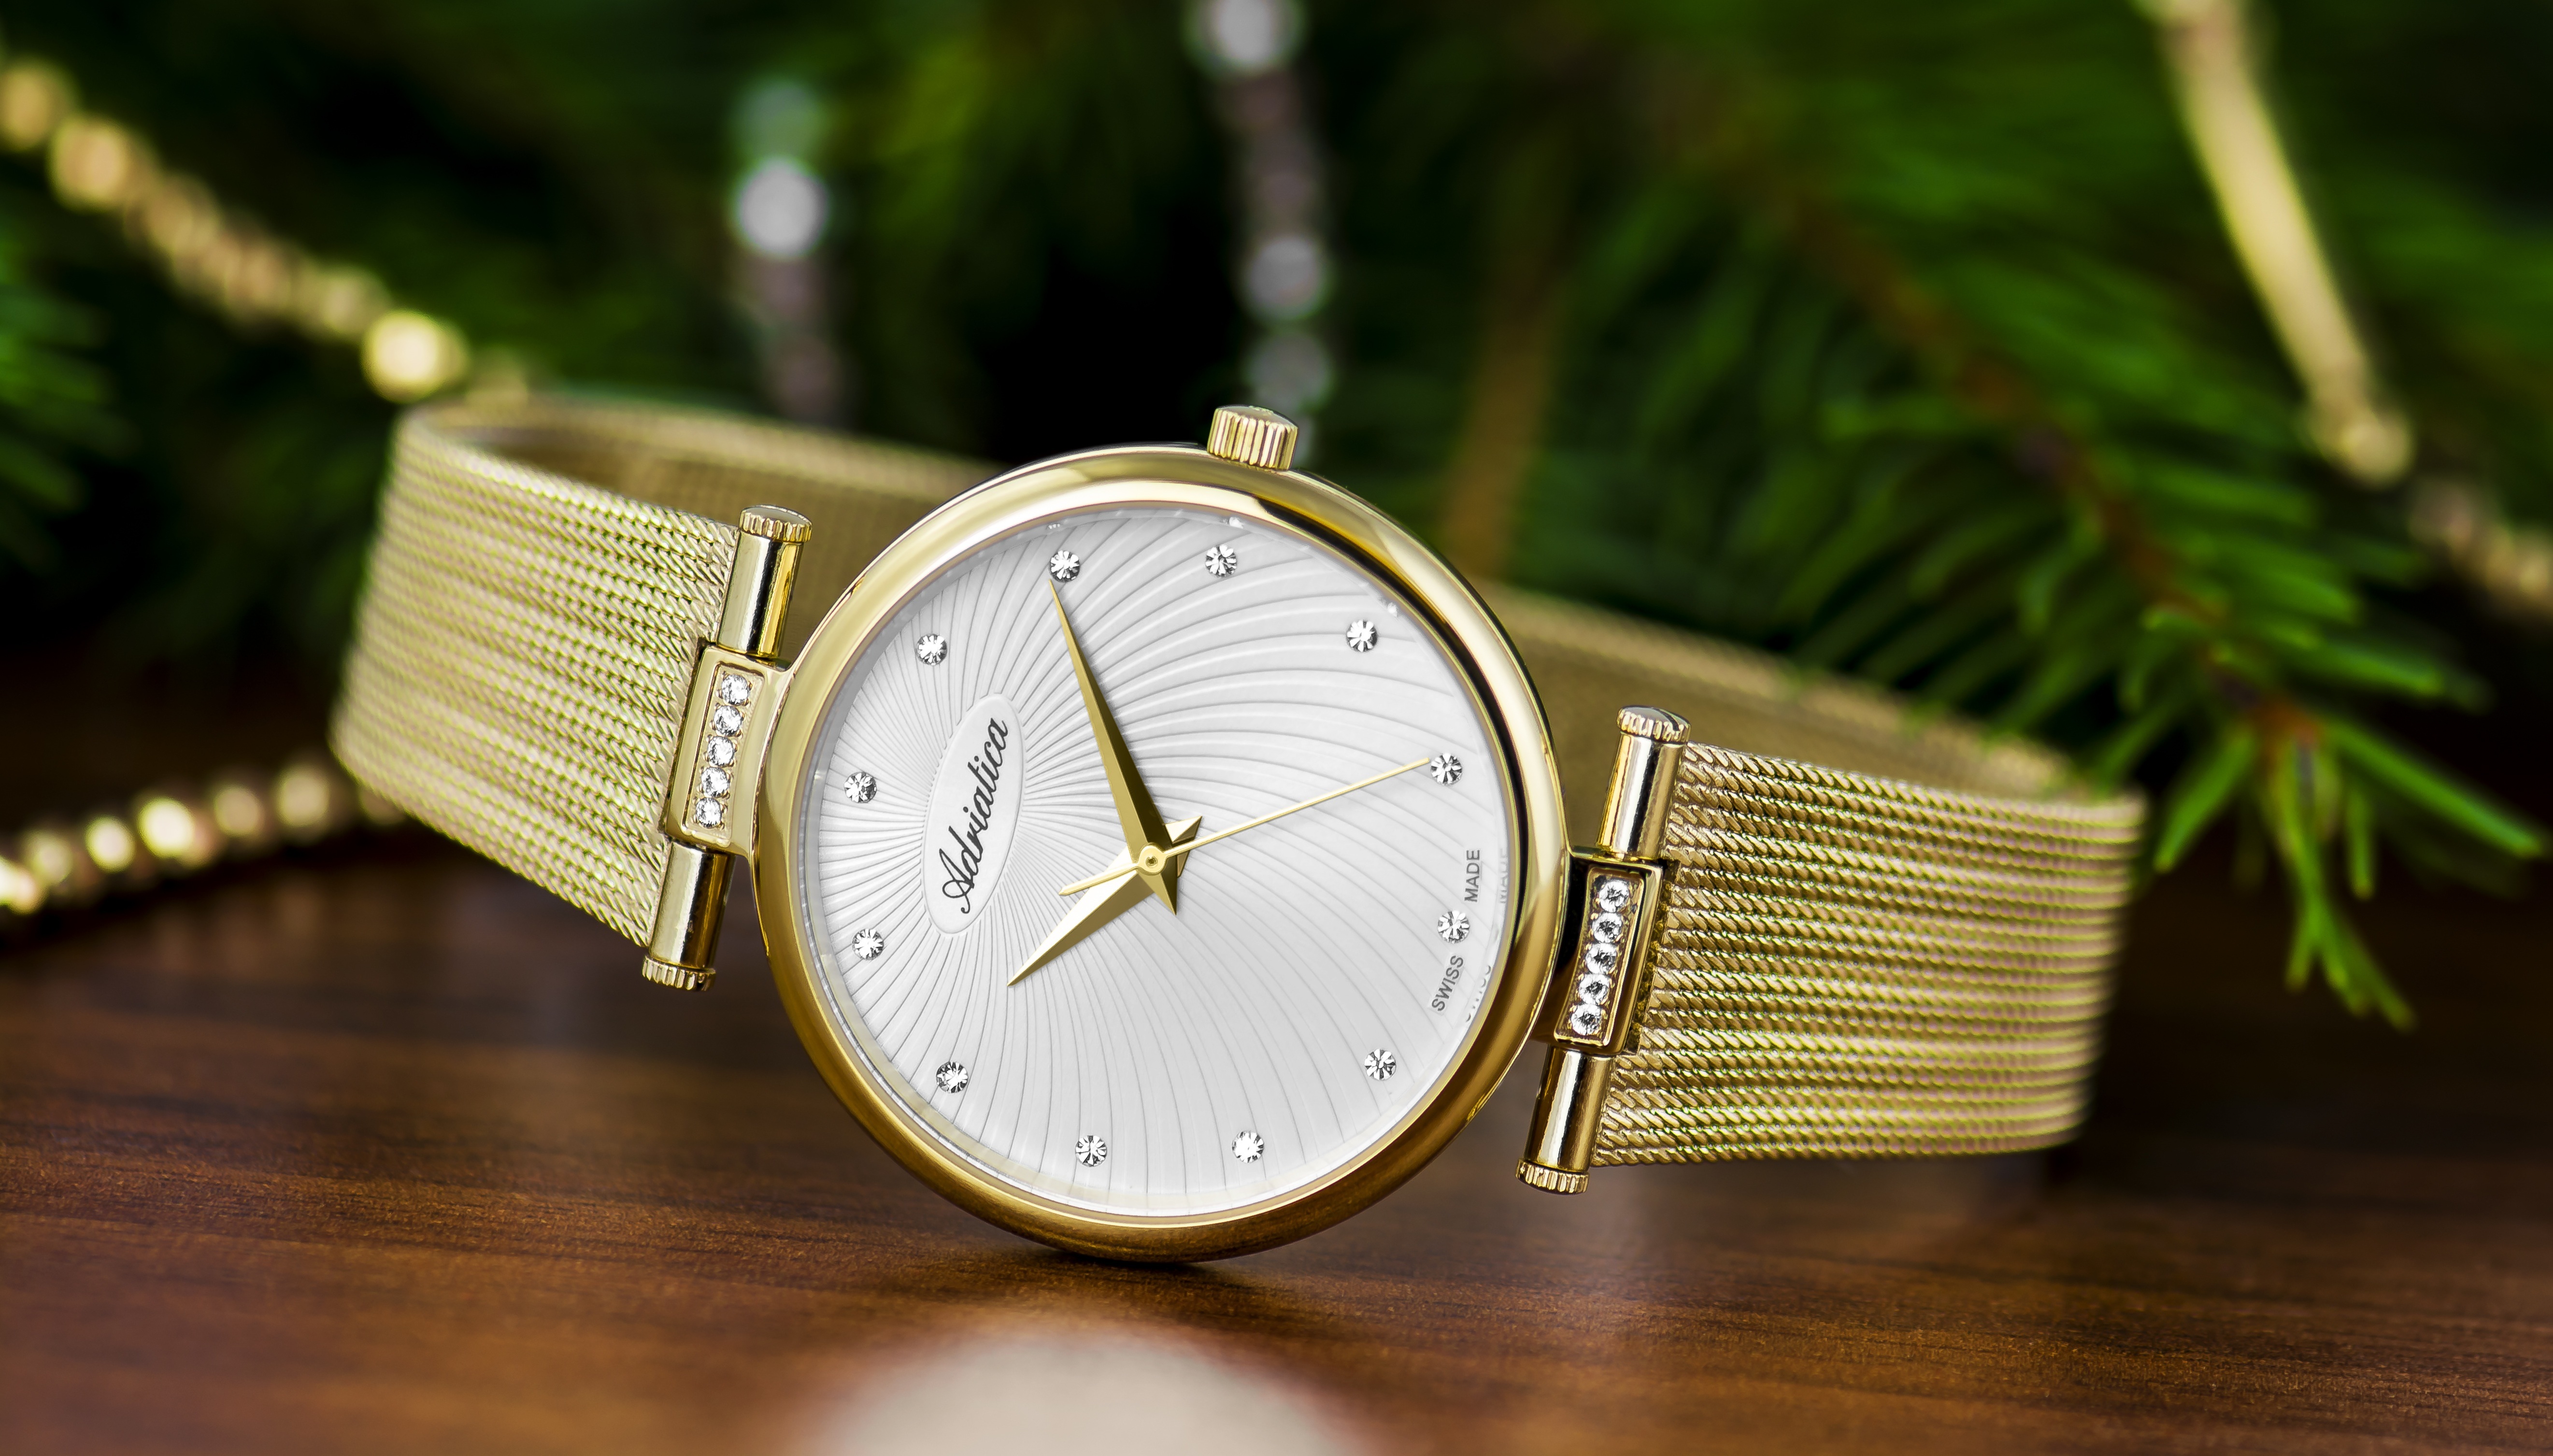
watch, hand, clock, time, golden, macro, timepiece, clock face, jewellery, time clock, locket